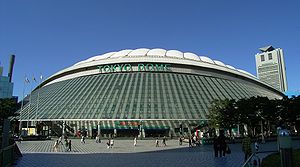
Bunkyou
Tokyo Dome
Bunkyou er et af Tokyos 23 specielle bydistrikter. Med en central beliggenhed mellem Tokyos bydistrikter er Bunkyou centrum for beboelse og uddannelse. Fra begyndelsen af Meiji-perioden har der boet folk som litteraten Natsume Sōseki, videnskabsmænd og politikere. Bunkyou er hjemsted for Tokyo Dome, Kodokan og University of Tokyo.